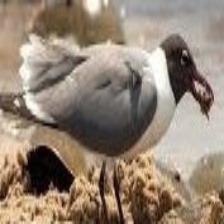
Species: LAUGHING GULL
Scientific name: LEUCOPHAEUS ATRICILLA